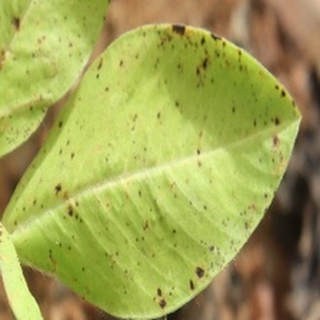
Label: groundnut_late_leaf_spot